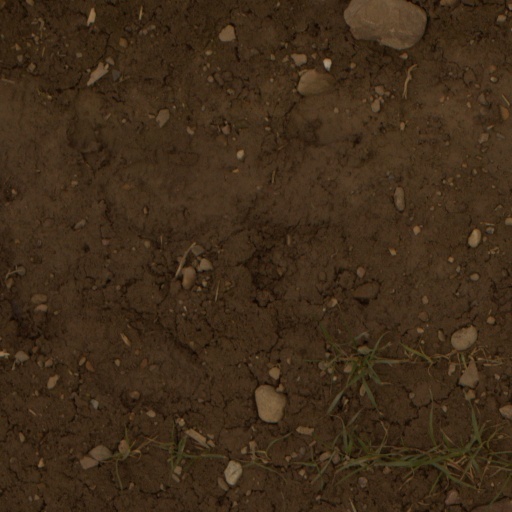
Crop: wheat